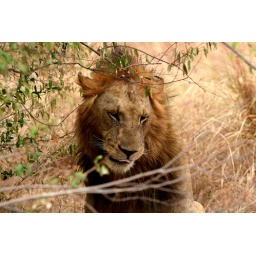
a lion by the side of the road